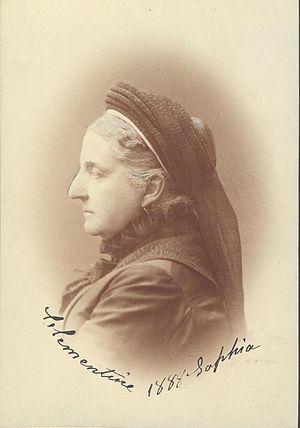
Marie Clémentine Léopoldine Caroline Clotilde d’Orléans, également connue sous le titre de Mademoiselle de Beaujolais, née le 3 juin 1817 à Neuilly-sur-Seine, en France, et morte le 16 février 1907 à Vienne, en Autriche-Hongrie, est une fille de Louis-Philippe, duc d'Orléans qui deviendra roi des Français en 1830 et, par mariage, un membre de la famille princière de Saxe-Cobourg et Gotha.